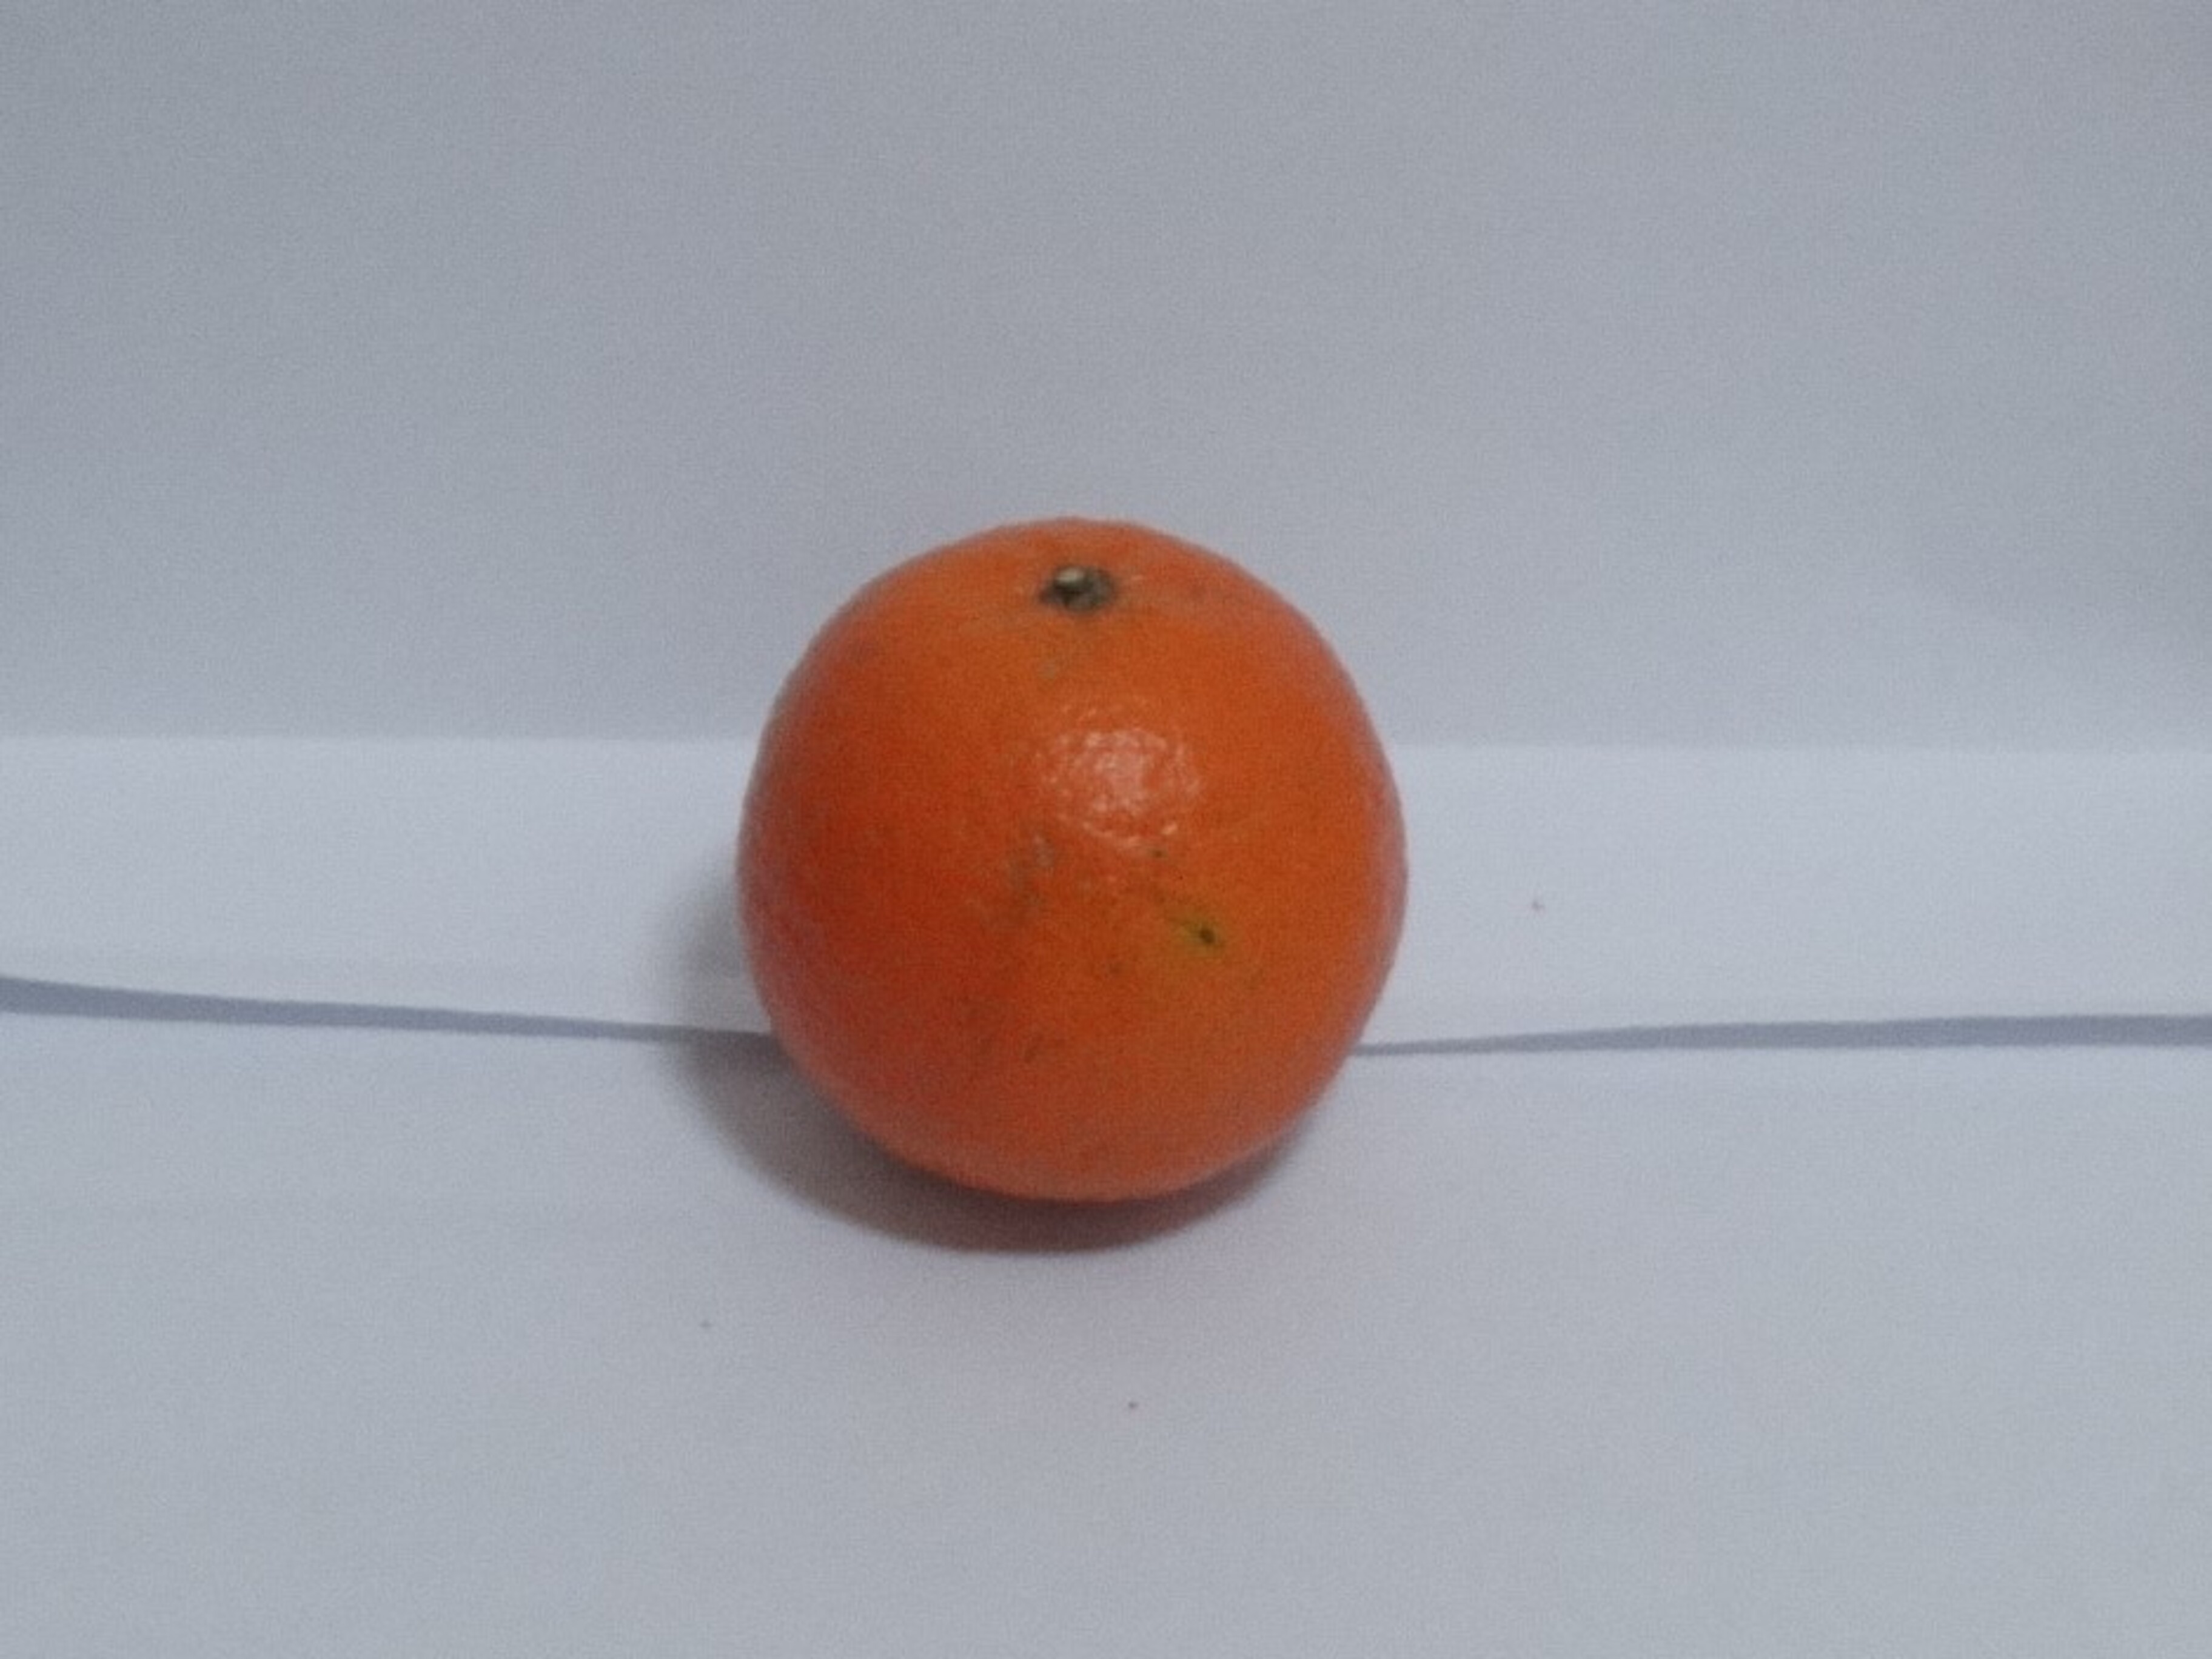
Citrus fruit variety: tankan